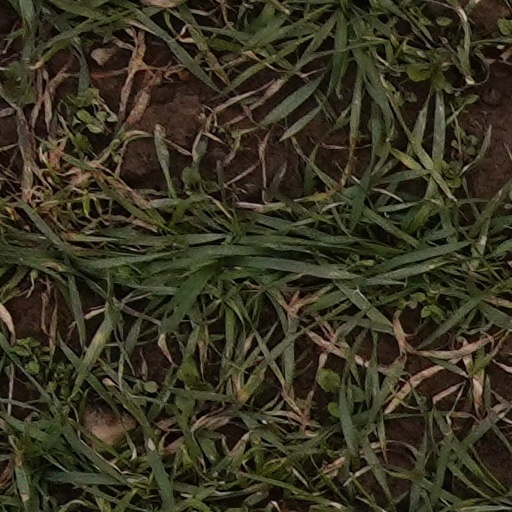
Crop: wheat